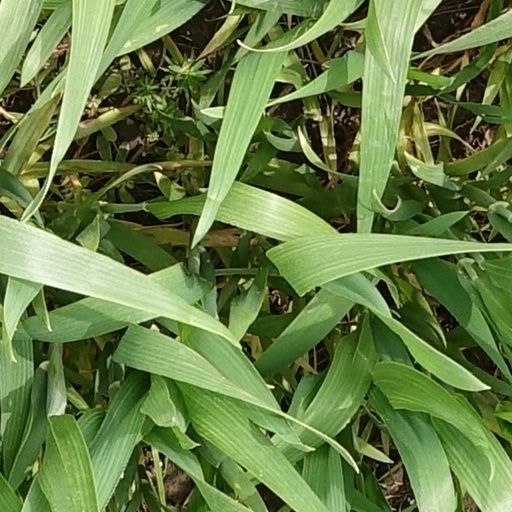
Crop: wheat